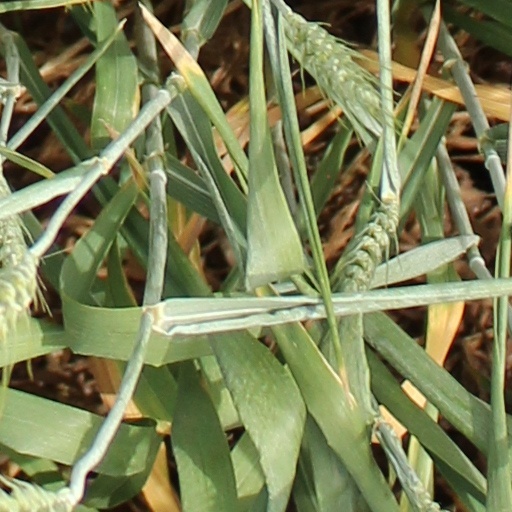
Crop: wheat